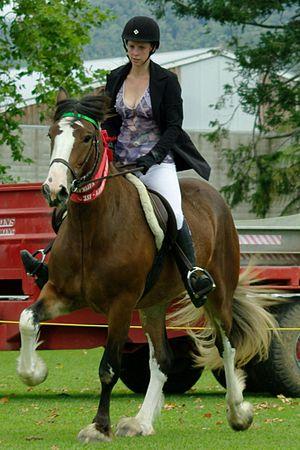
Le Clydesdale est une race de chevaux de trait qui tient son nom de la vallée de la Clyde, en Écosse, où elle est née de croisements entre des étalons flamands et des poulinières locales, puis, à partir du XVIIIᵉ siècle, d'un apport du Shire. La première attestation du nom « Clydesdale » date de 1826. En 1830, un système de sélection d'étalons entraîne la propagation des chevaux Clydesdale dans toute l’Écosse et le nord de l'Angleterre. Le registre de la race est formé en 1877. À la fin du XIXᵉ siècle et au début du XXᵉ siècle, des milliers de Clydesdales sont exportés d’Écosse, notamment vers les autres pays anglo-saxons. Le Clydesdale devient « la race qui construit l'Australie ». La Première Guerre mondiale entraîne une réduction d'effectifs en raison d'une motorisation croissante et des pertes en chevaux de guerre. Cette baisse se poursuit et, dans les années 1970, le Rare Breeds Survival Trust considère le Clydesdale comme vulnérable à l'extinction. Le nombre de ces chevaux a légèrement augmenté, bien que la race reste peu commune. L'effectif mondial était d'environ 5 000 Clydesdales en 2010.